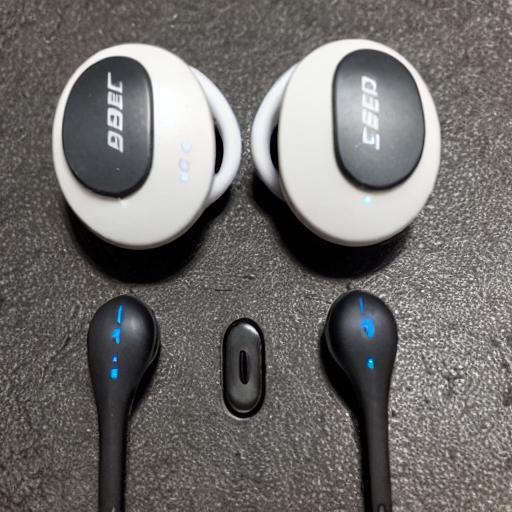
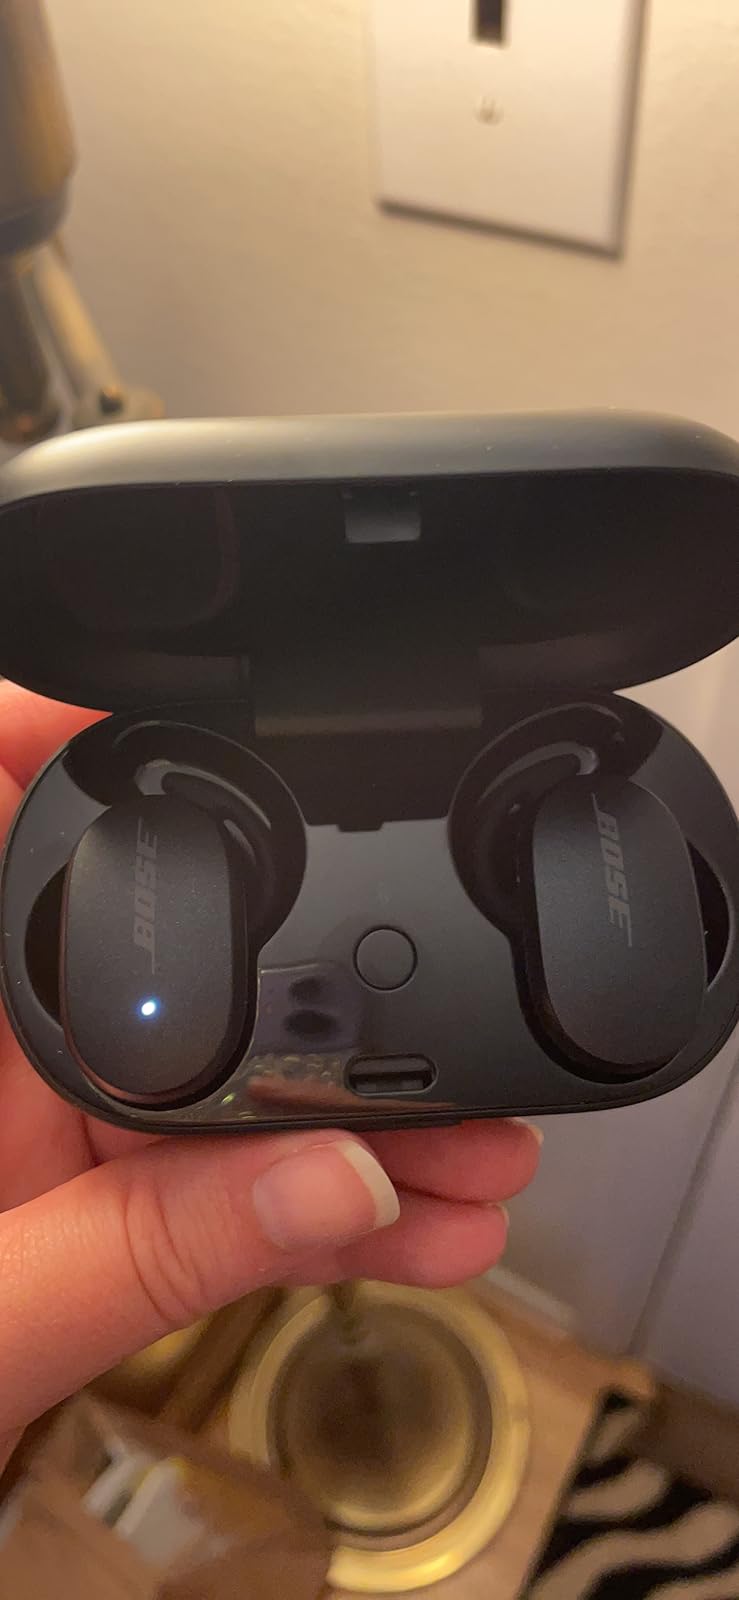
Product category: earbuds
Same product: no